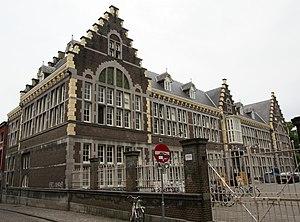
L'Académie de théâtre de Maastricht est une école d'art dramatique située à Maastricht, dans le Jekerkwartier.